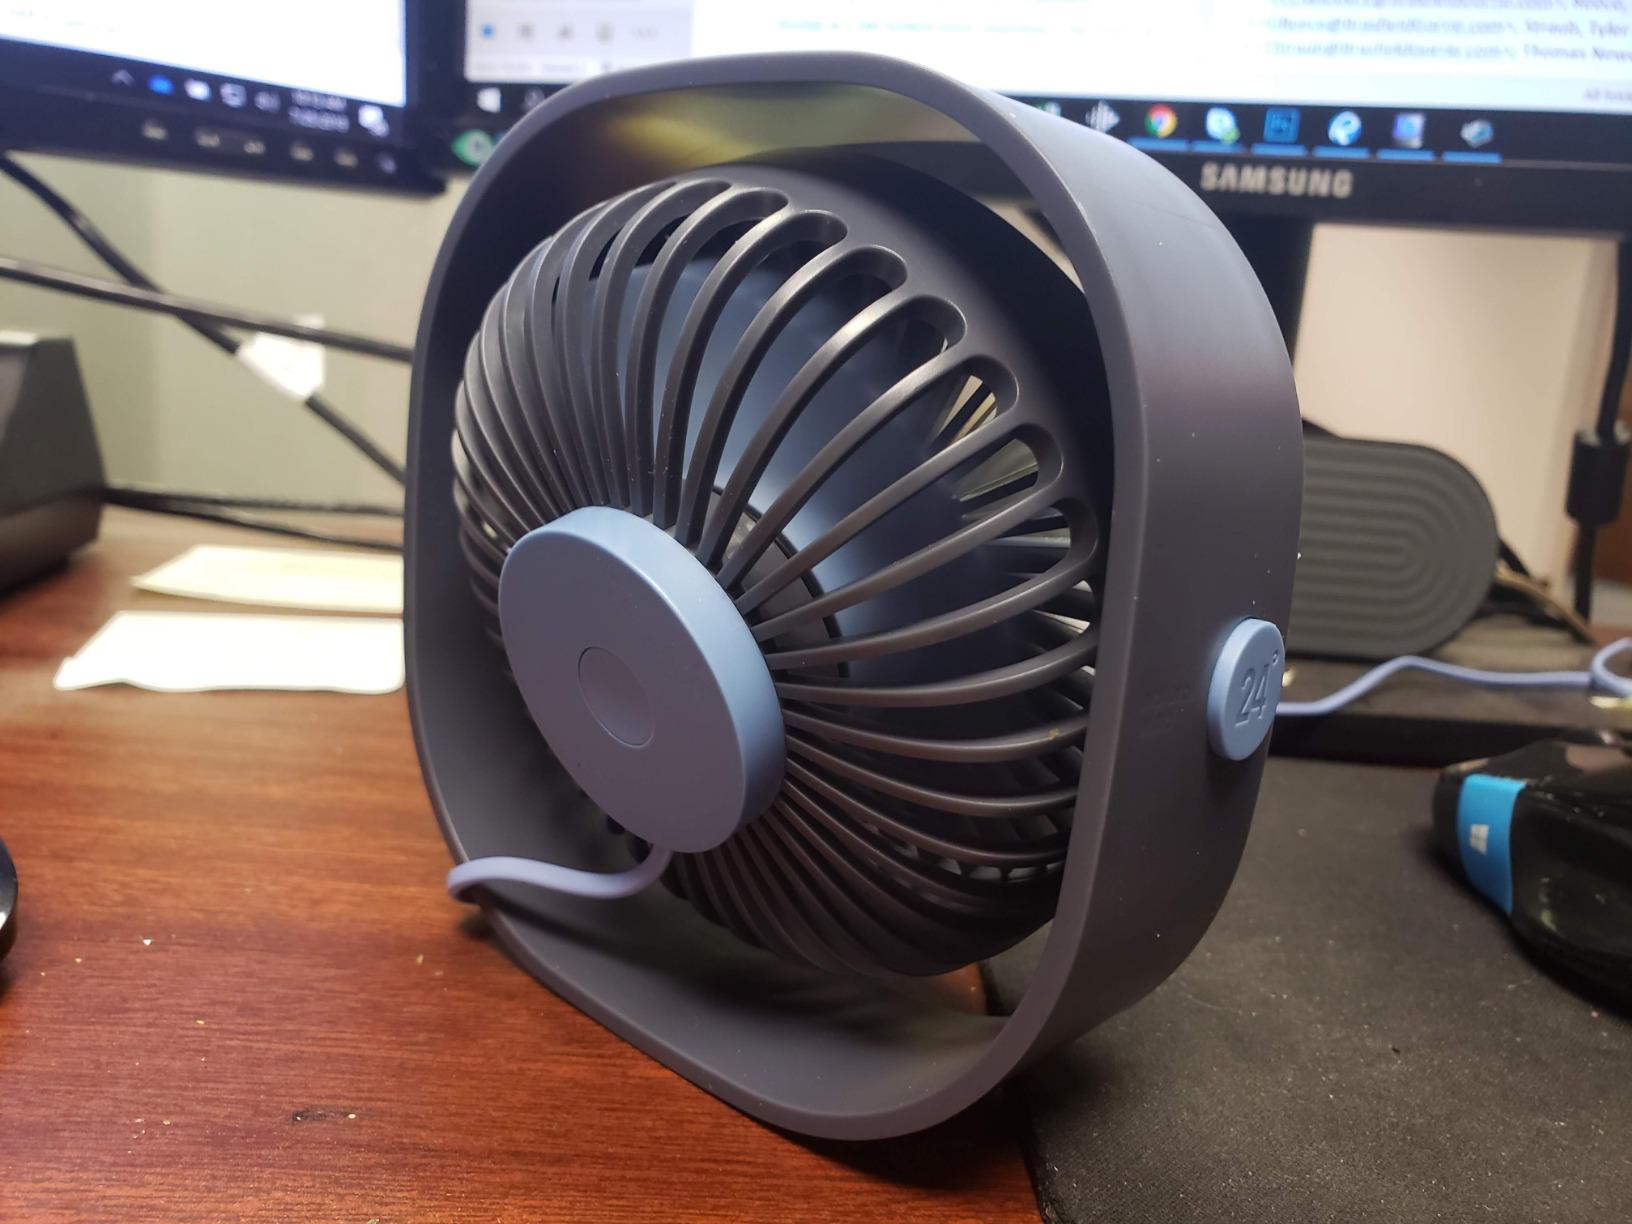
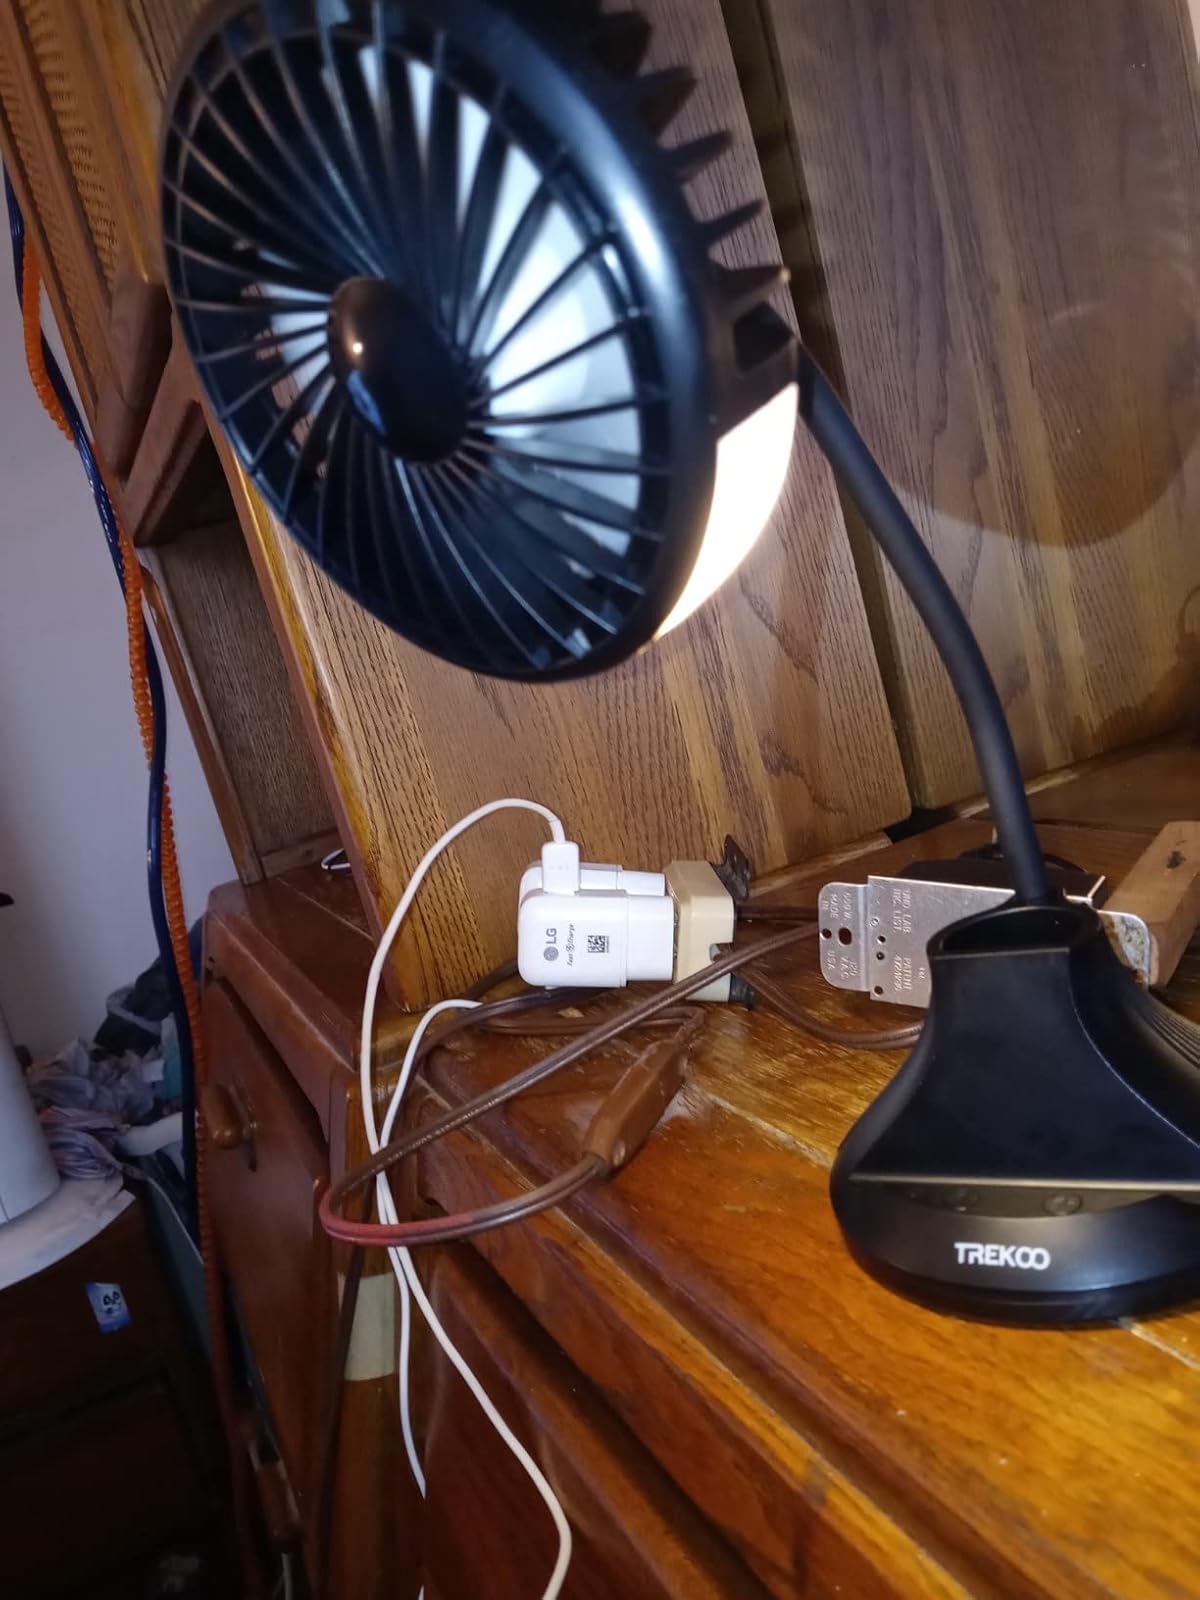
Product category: fan
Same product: no